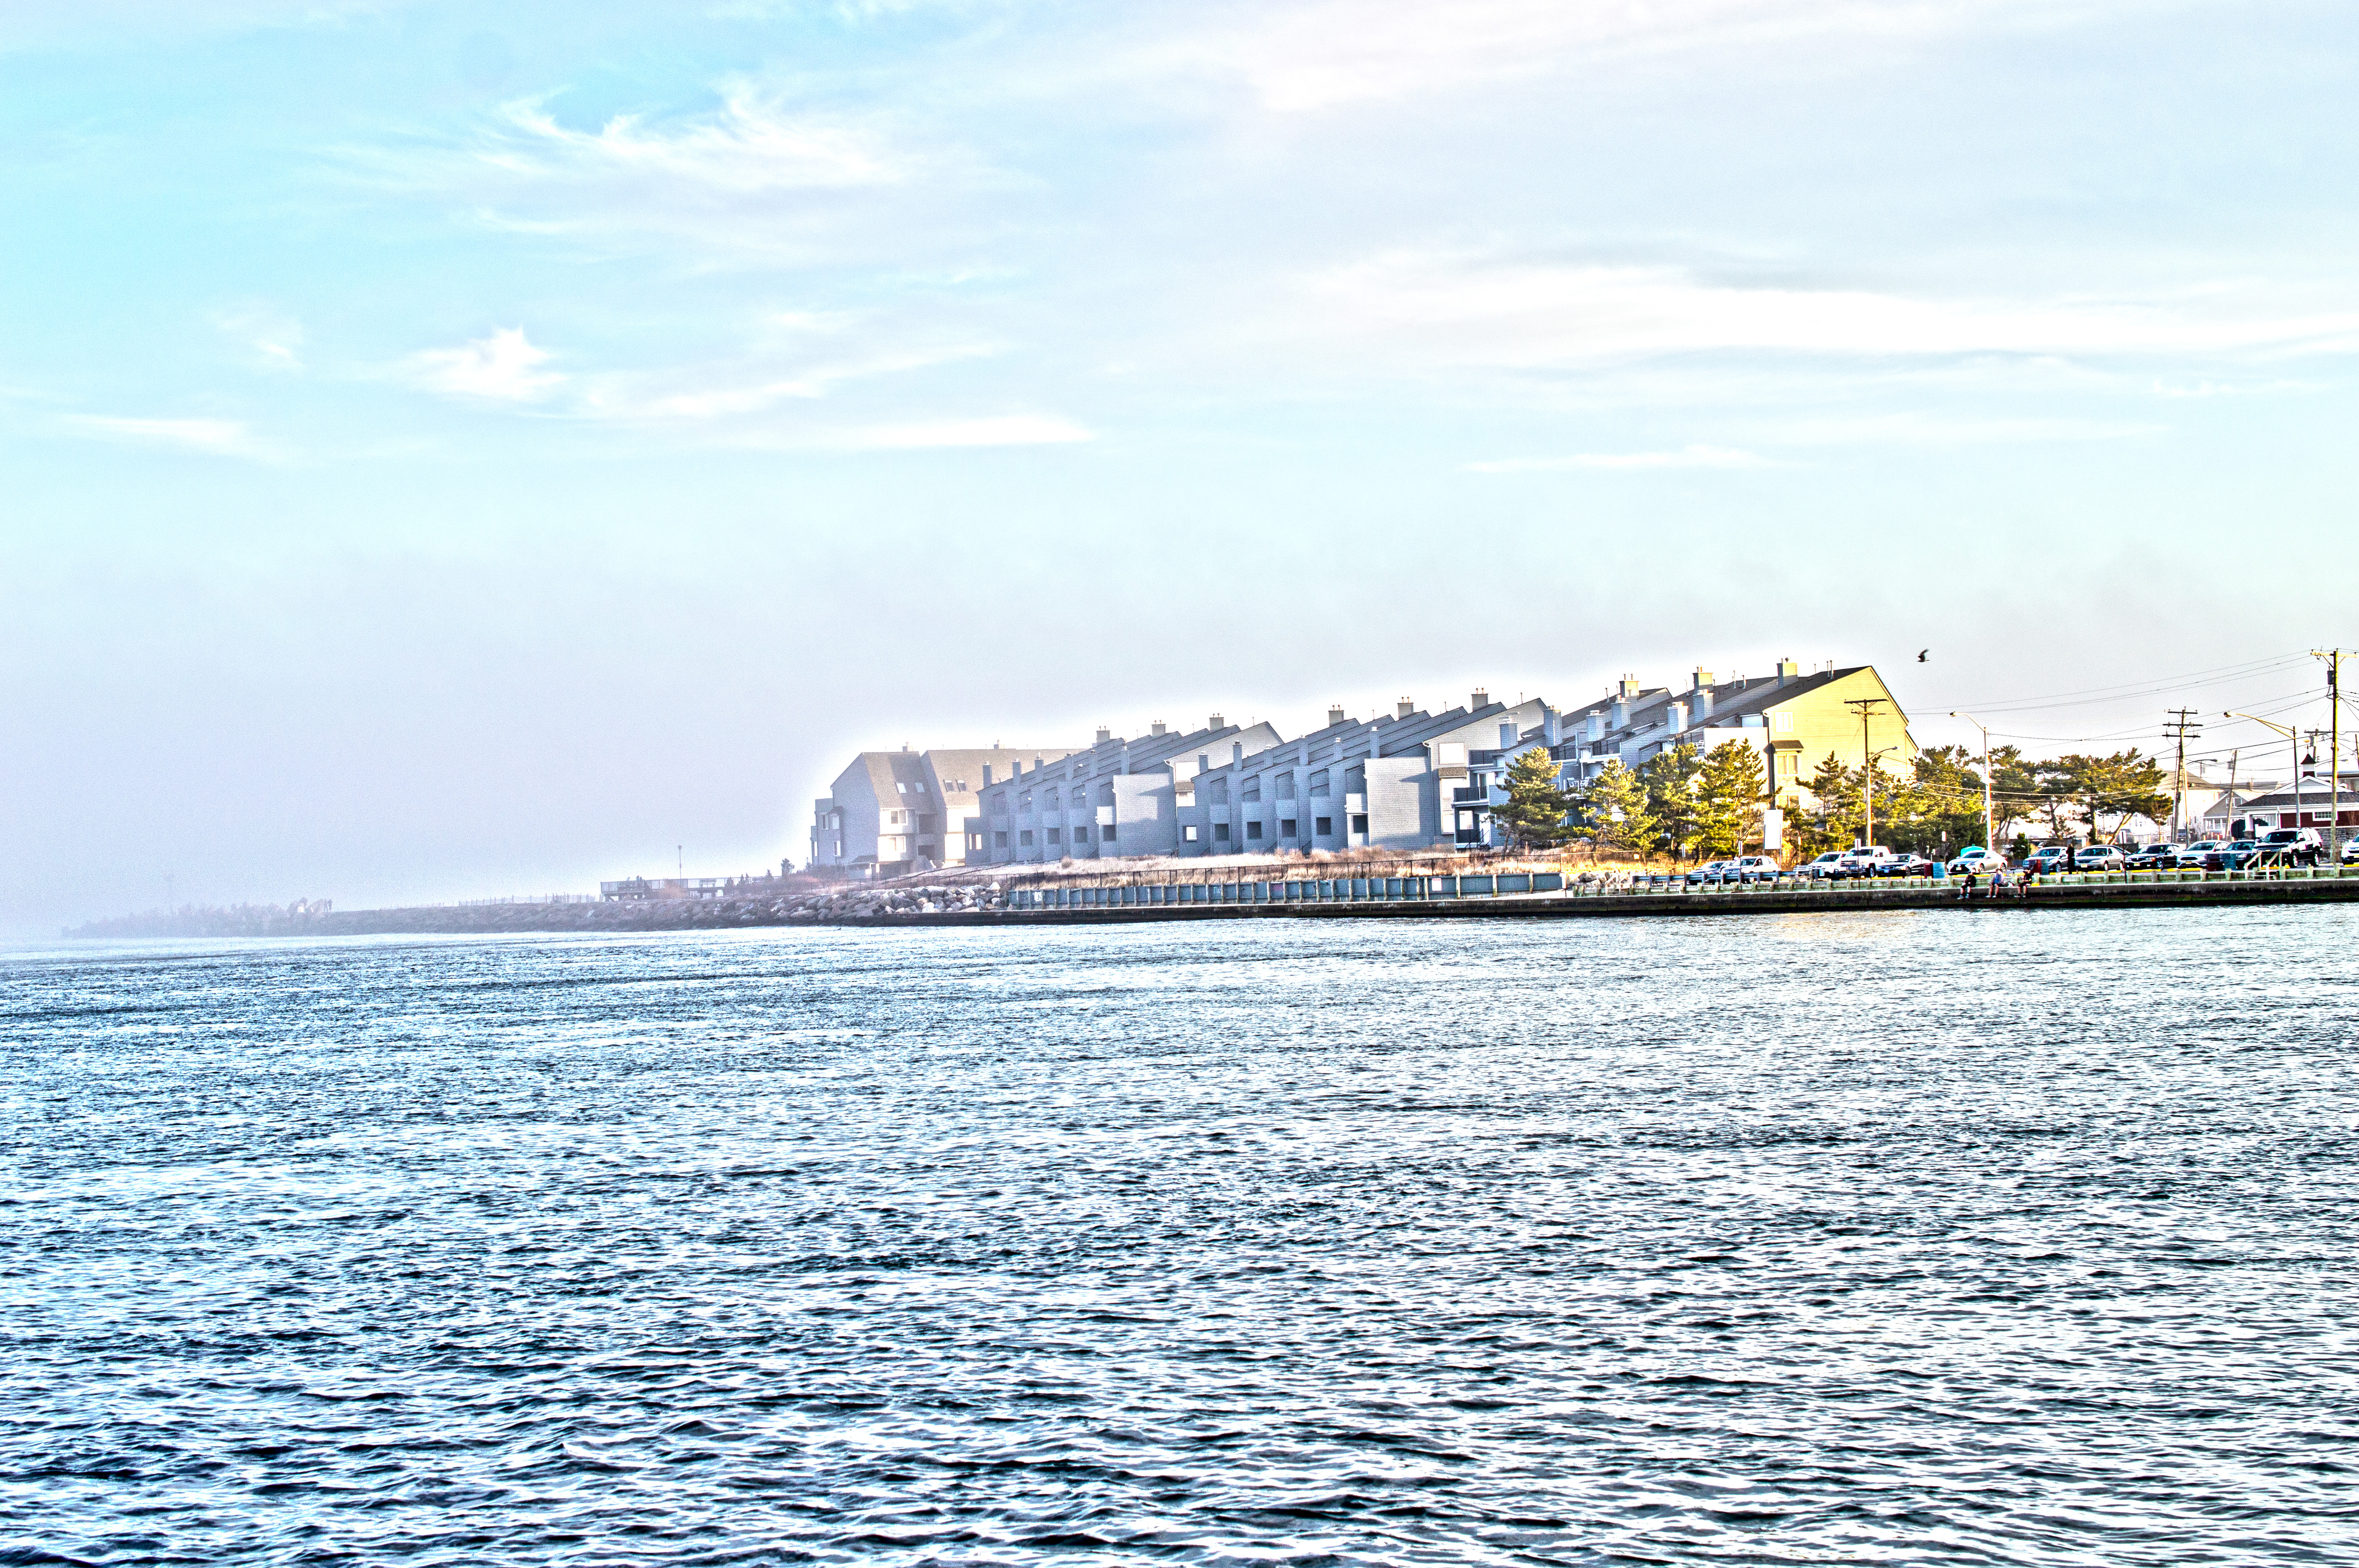
beach, shore, ocean, sea, water, sky, horizon, coast, city, daytime, architecture, urban area, waterway, coastal and oceanic landforms, calm, metropolitan area, tourism, cloud, vacation, cityscape, building, bay, wave, metropolis, house, channel, river, skyline